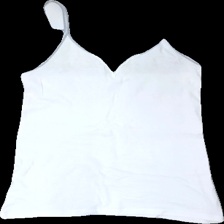
View: front
Type: Top
Category: Ladies
Brand: Missing
Colors: White, Grey
Material: 100% cott
Cut: Regular
Price range: 50-100
Recommended usage: Reuse
Description: White top with grey details from unknown brand, unknown size. Okay condition.